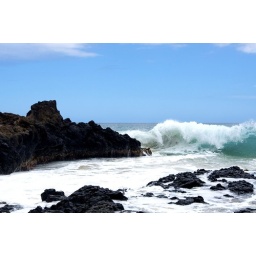
black stone against the crashing surf